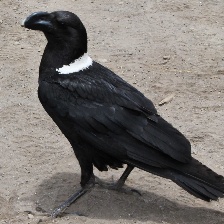
Species: WHITE NECKED RAVEN
Scientific name: CORVUS ALBICOLLIS